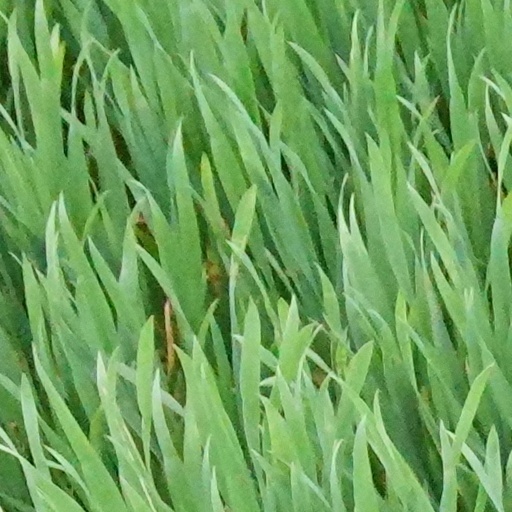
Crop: wheat